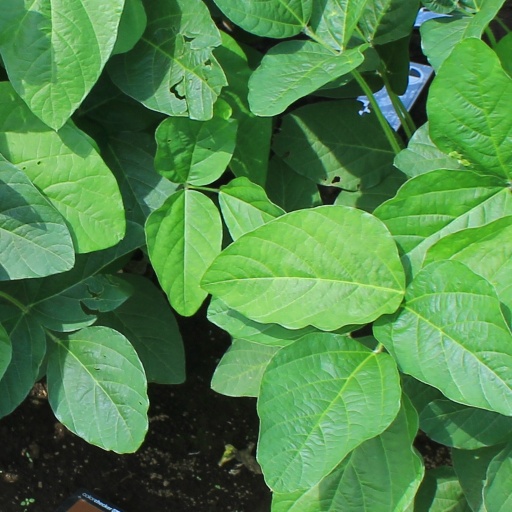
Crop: soybean